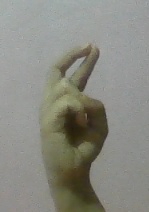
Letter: zay